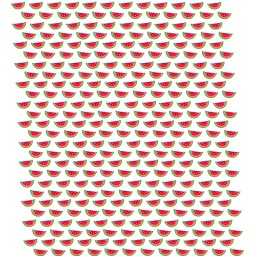
watermelon halves as all over repeat for fruit series printed on mesh boy shorts and thongs.